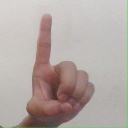
अक्षर: ड